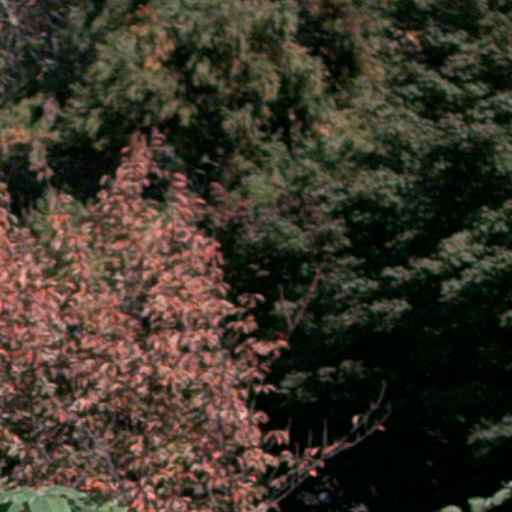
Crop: cassava